Martha Koome

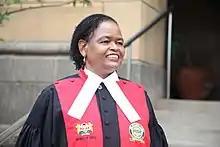
Martha Koome at the Supreme Court of Kenya

Koome's suitability was also challenged by Khelef Khalifa who questioned the manner in which she took part in a Court of Appeal sitting that reversed a judgment of the High Court that had declared that all returning officers who had been retained by the IEBC to manage the repeat presidential election on 26 October 2017 had been unlawfully appointed. Once arguments in the case were concluded, the High Court scheduled the judgment for delivery on 25 October 2017, the eve of the repeat presidential election. On the eve of this judgment, the government declared 25 October a public holiday, meaning courts would not be operational and judges would not be in a position to render any judgments. Chief Justice David Maraga issued special authority to the Judicial Review Division of the High Court in Nairobi to sit during the public holiday so that the judges could dispense with the scheduled judgment. No such authority was given for the Court of Appeal, whose registries remained closed. Once the High Court delivered the judgment holding that the returning officers were in office illegally, the IEBC somehow managed to file an appeal at the Court of Appeal which was closed due to the public holiday, and Koome appeared alongside two other judges of the Court of Appeal to handle the matter. All three judges were not serving in the Court of Appeal in Nairobi at the time, and the chief justice had not given authority for the court to sit on a public holiday. The three judges had ostensibly been called to sit by the then president of the Court of Appeal, Justice Paul Kihara Kariuki. The judges stayed the High Court Judgment, thereby giving the IEBC the green light to run the repeat presidential poll the following day.